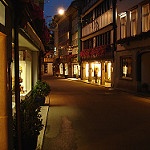
Label: street